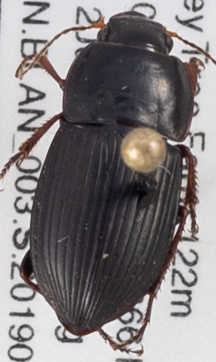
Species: Anisodactylus dulcicollis
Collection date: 2019-07-02
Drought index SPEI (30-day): -0.078
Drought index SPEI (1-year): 2.09
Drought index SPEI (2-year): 2.09